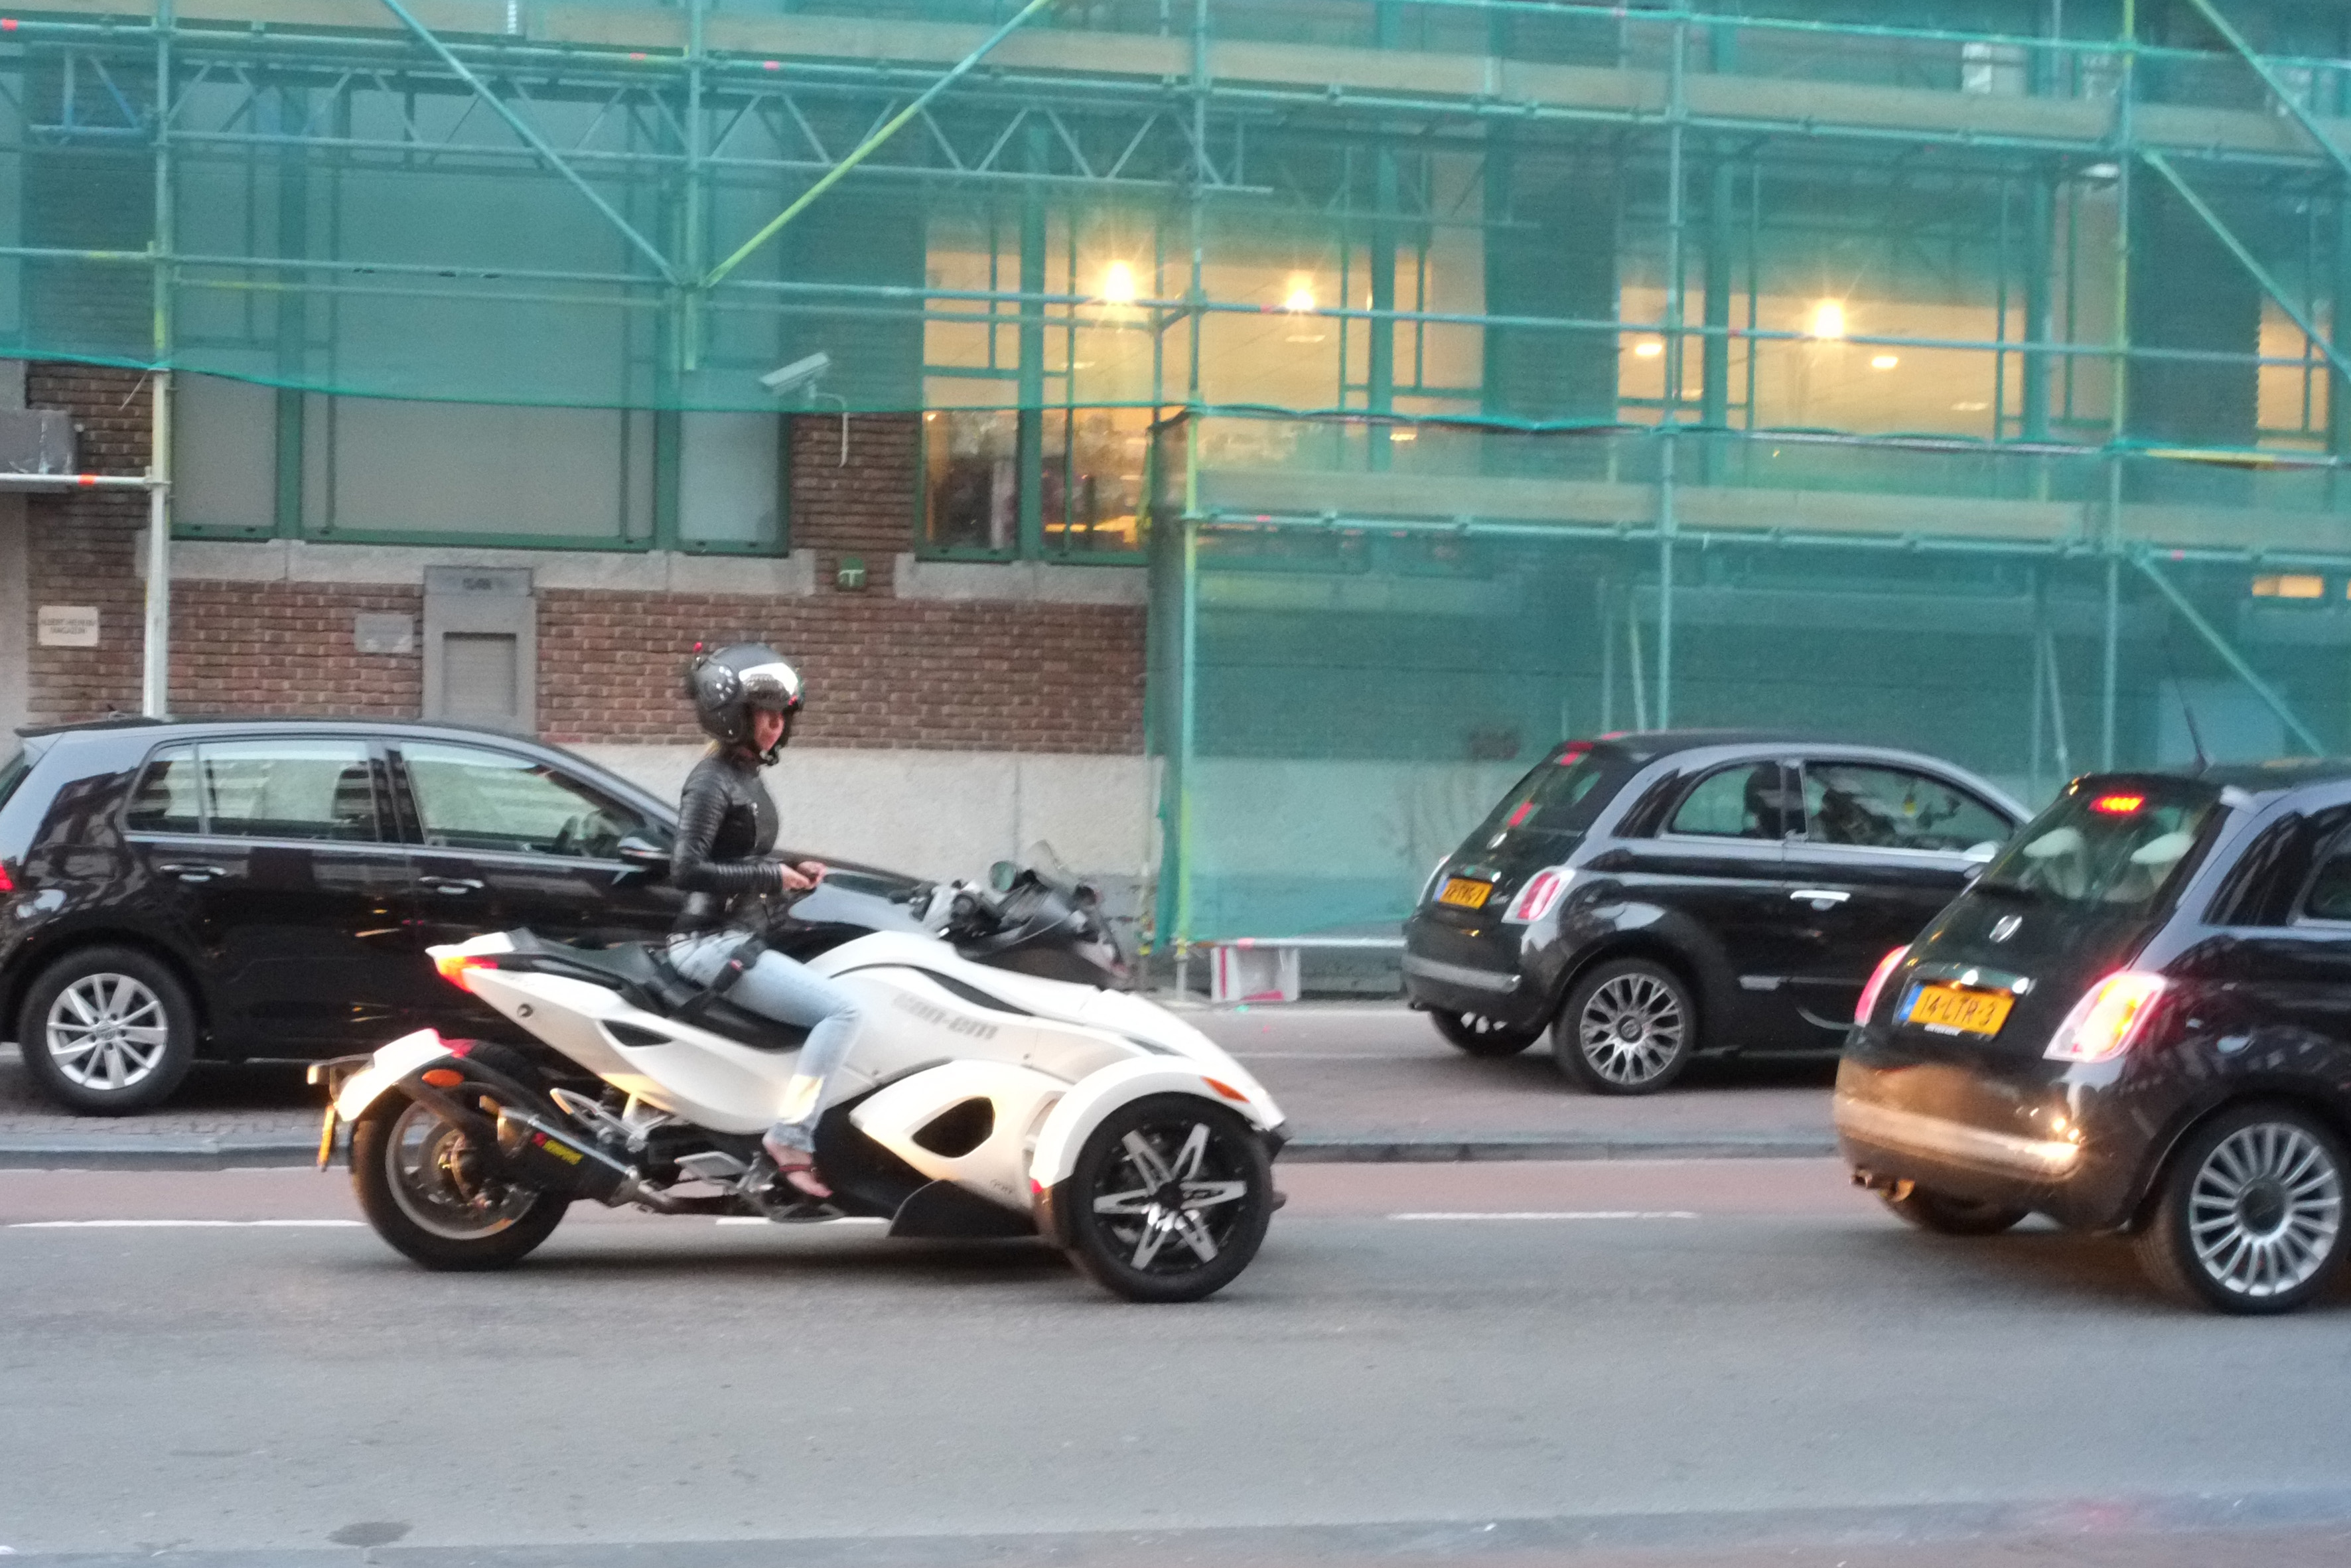
street, car, urban, travel, fujifilm, vehicle, sports car, supercar, amsterdam, netherlands, race track, fuji, fujix, fujixe1, auto show, land vehicle, automobile make, automotive design